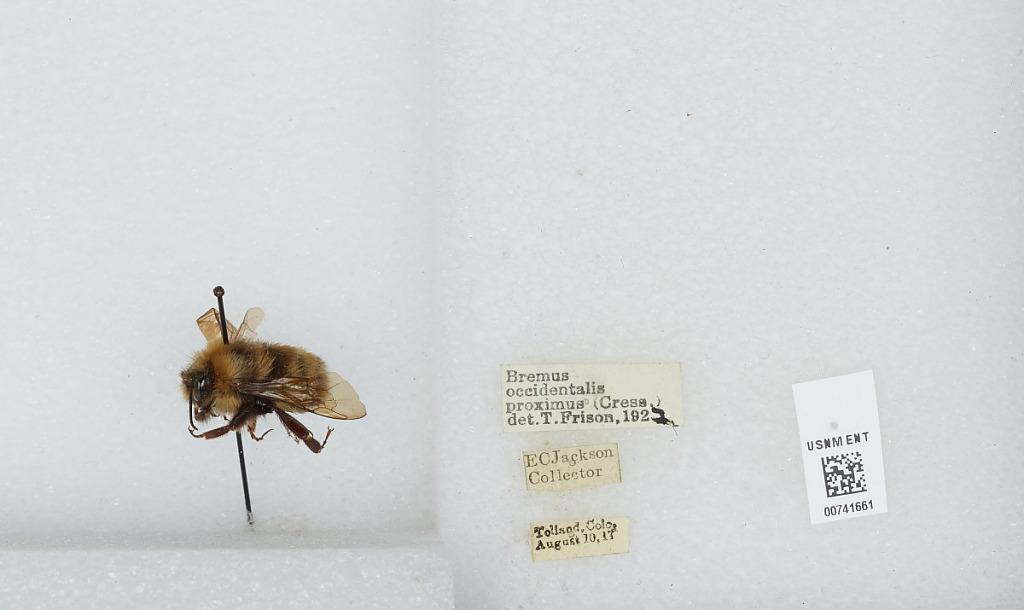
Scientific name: Bombus (Bombus) occidentalis Greene
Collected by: E. Jackson
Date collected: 1917-8-10
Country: United States
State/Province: Colorado
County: Gilpin
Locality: Tolland
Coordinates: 39.905, -105.589
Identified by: Frison, T.